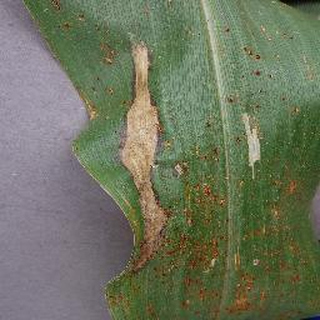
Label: corn_northern_leaf_blight